Iwan Bloch

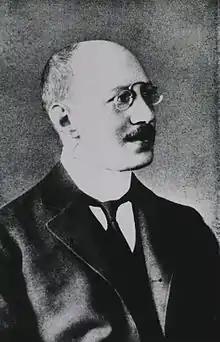
Iwan Bloch.

Iwan Bloch (8 April 1872 – 21 November 1922), also known as Ivan Bloch, was a German dermatologist, and psychiatrist, psychoanalyst born in Delmenhorst, Grand Ducal Oldenburg, Germany, and often called the first sexologist.